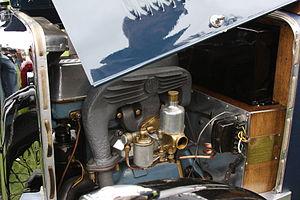
Les carburateurs S.U. sont une marque de carburateur de type à dépression constante. Ce type de carburateurs fut produit en très grande quantité pendant une grande partie du XXᵉ siècle. Le terme S.U. signifie «Skinners Union», rappelant l'association des deux frères Skinner.